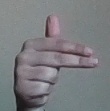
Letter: ghain